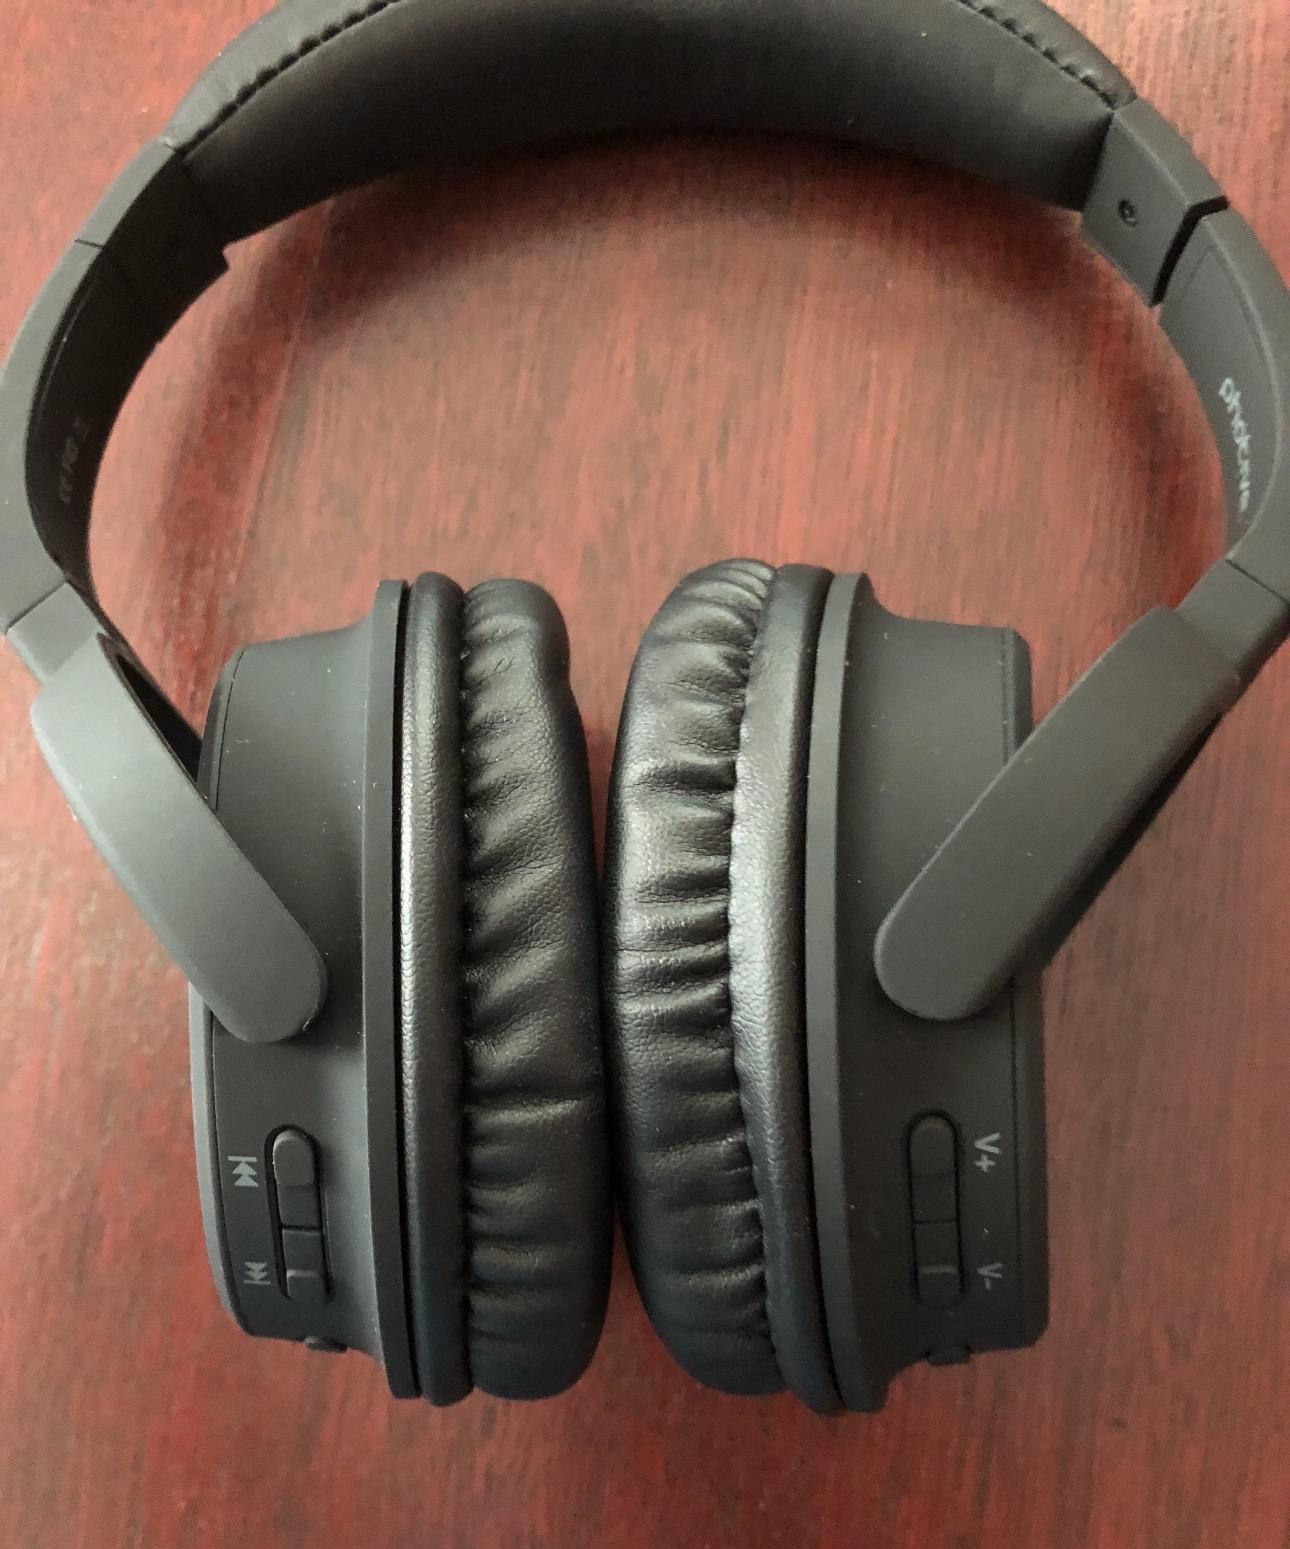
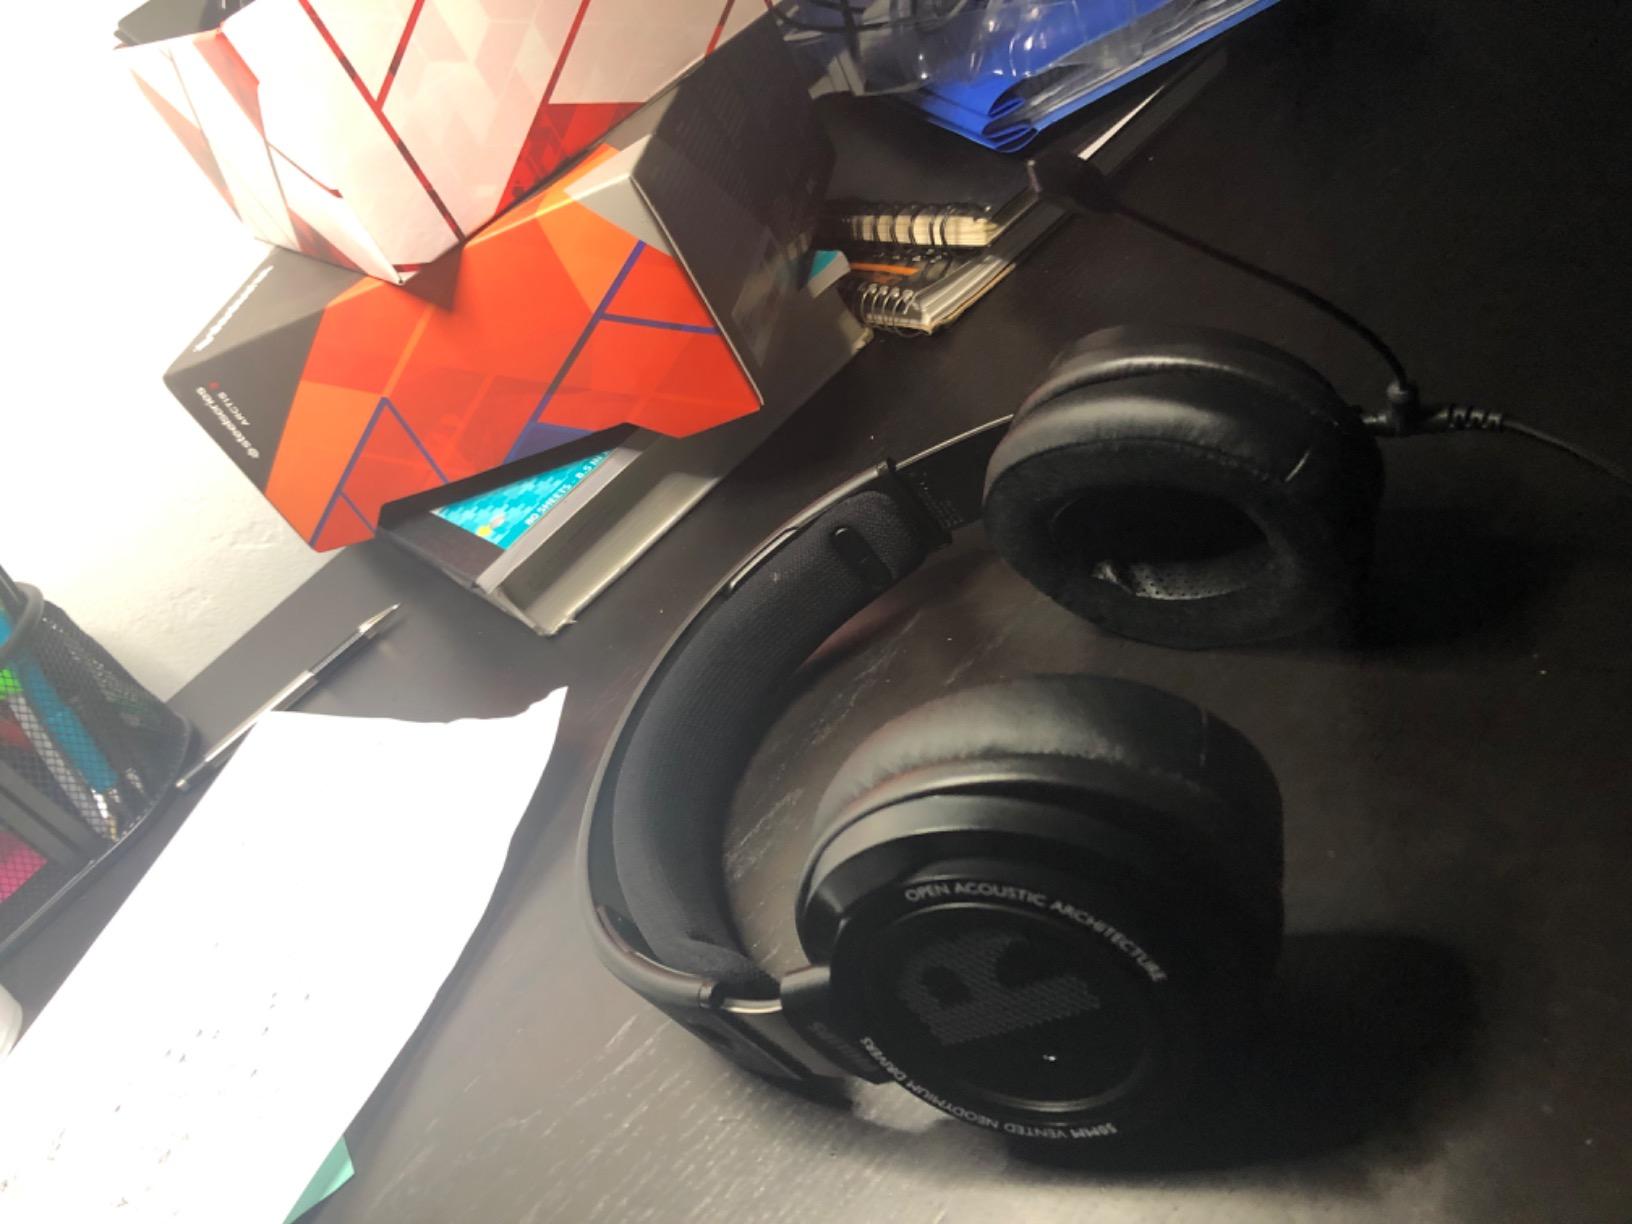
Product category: headphones
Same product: no